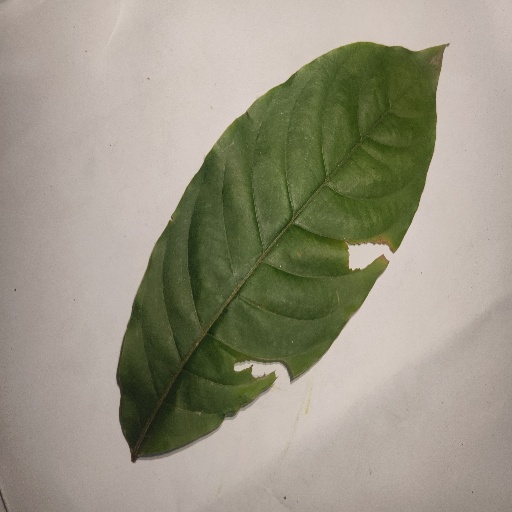
Species: HariTaki
Leaf condition: Bacterial Spot